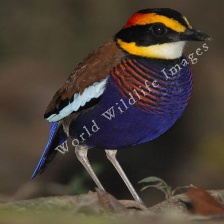
Species: BANDED PITA
Scientific name: HYDRORNIS GUAJANA